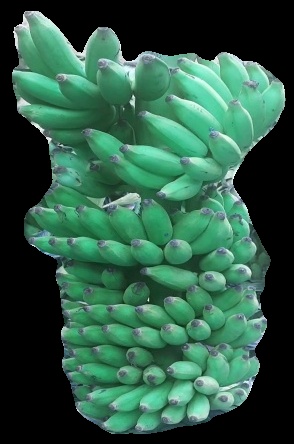
Variety: elakki-bale
Grade: grade1